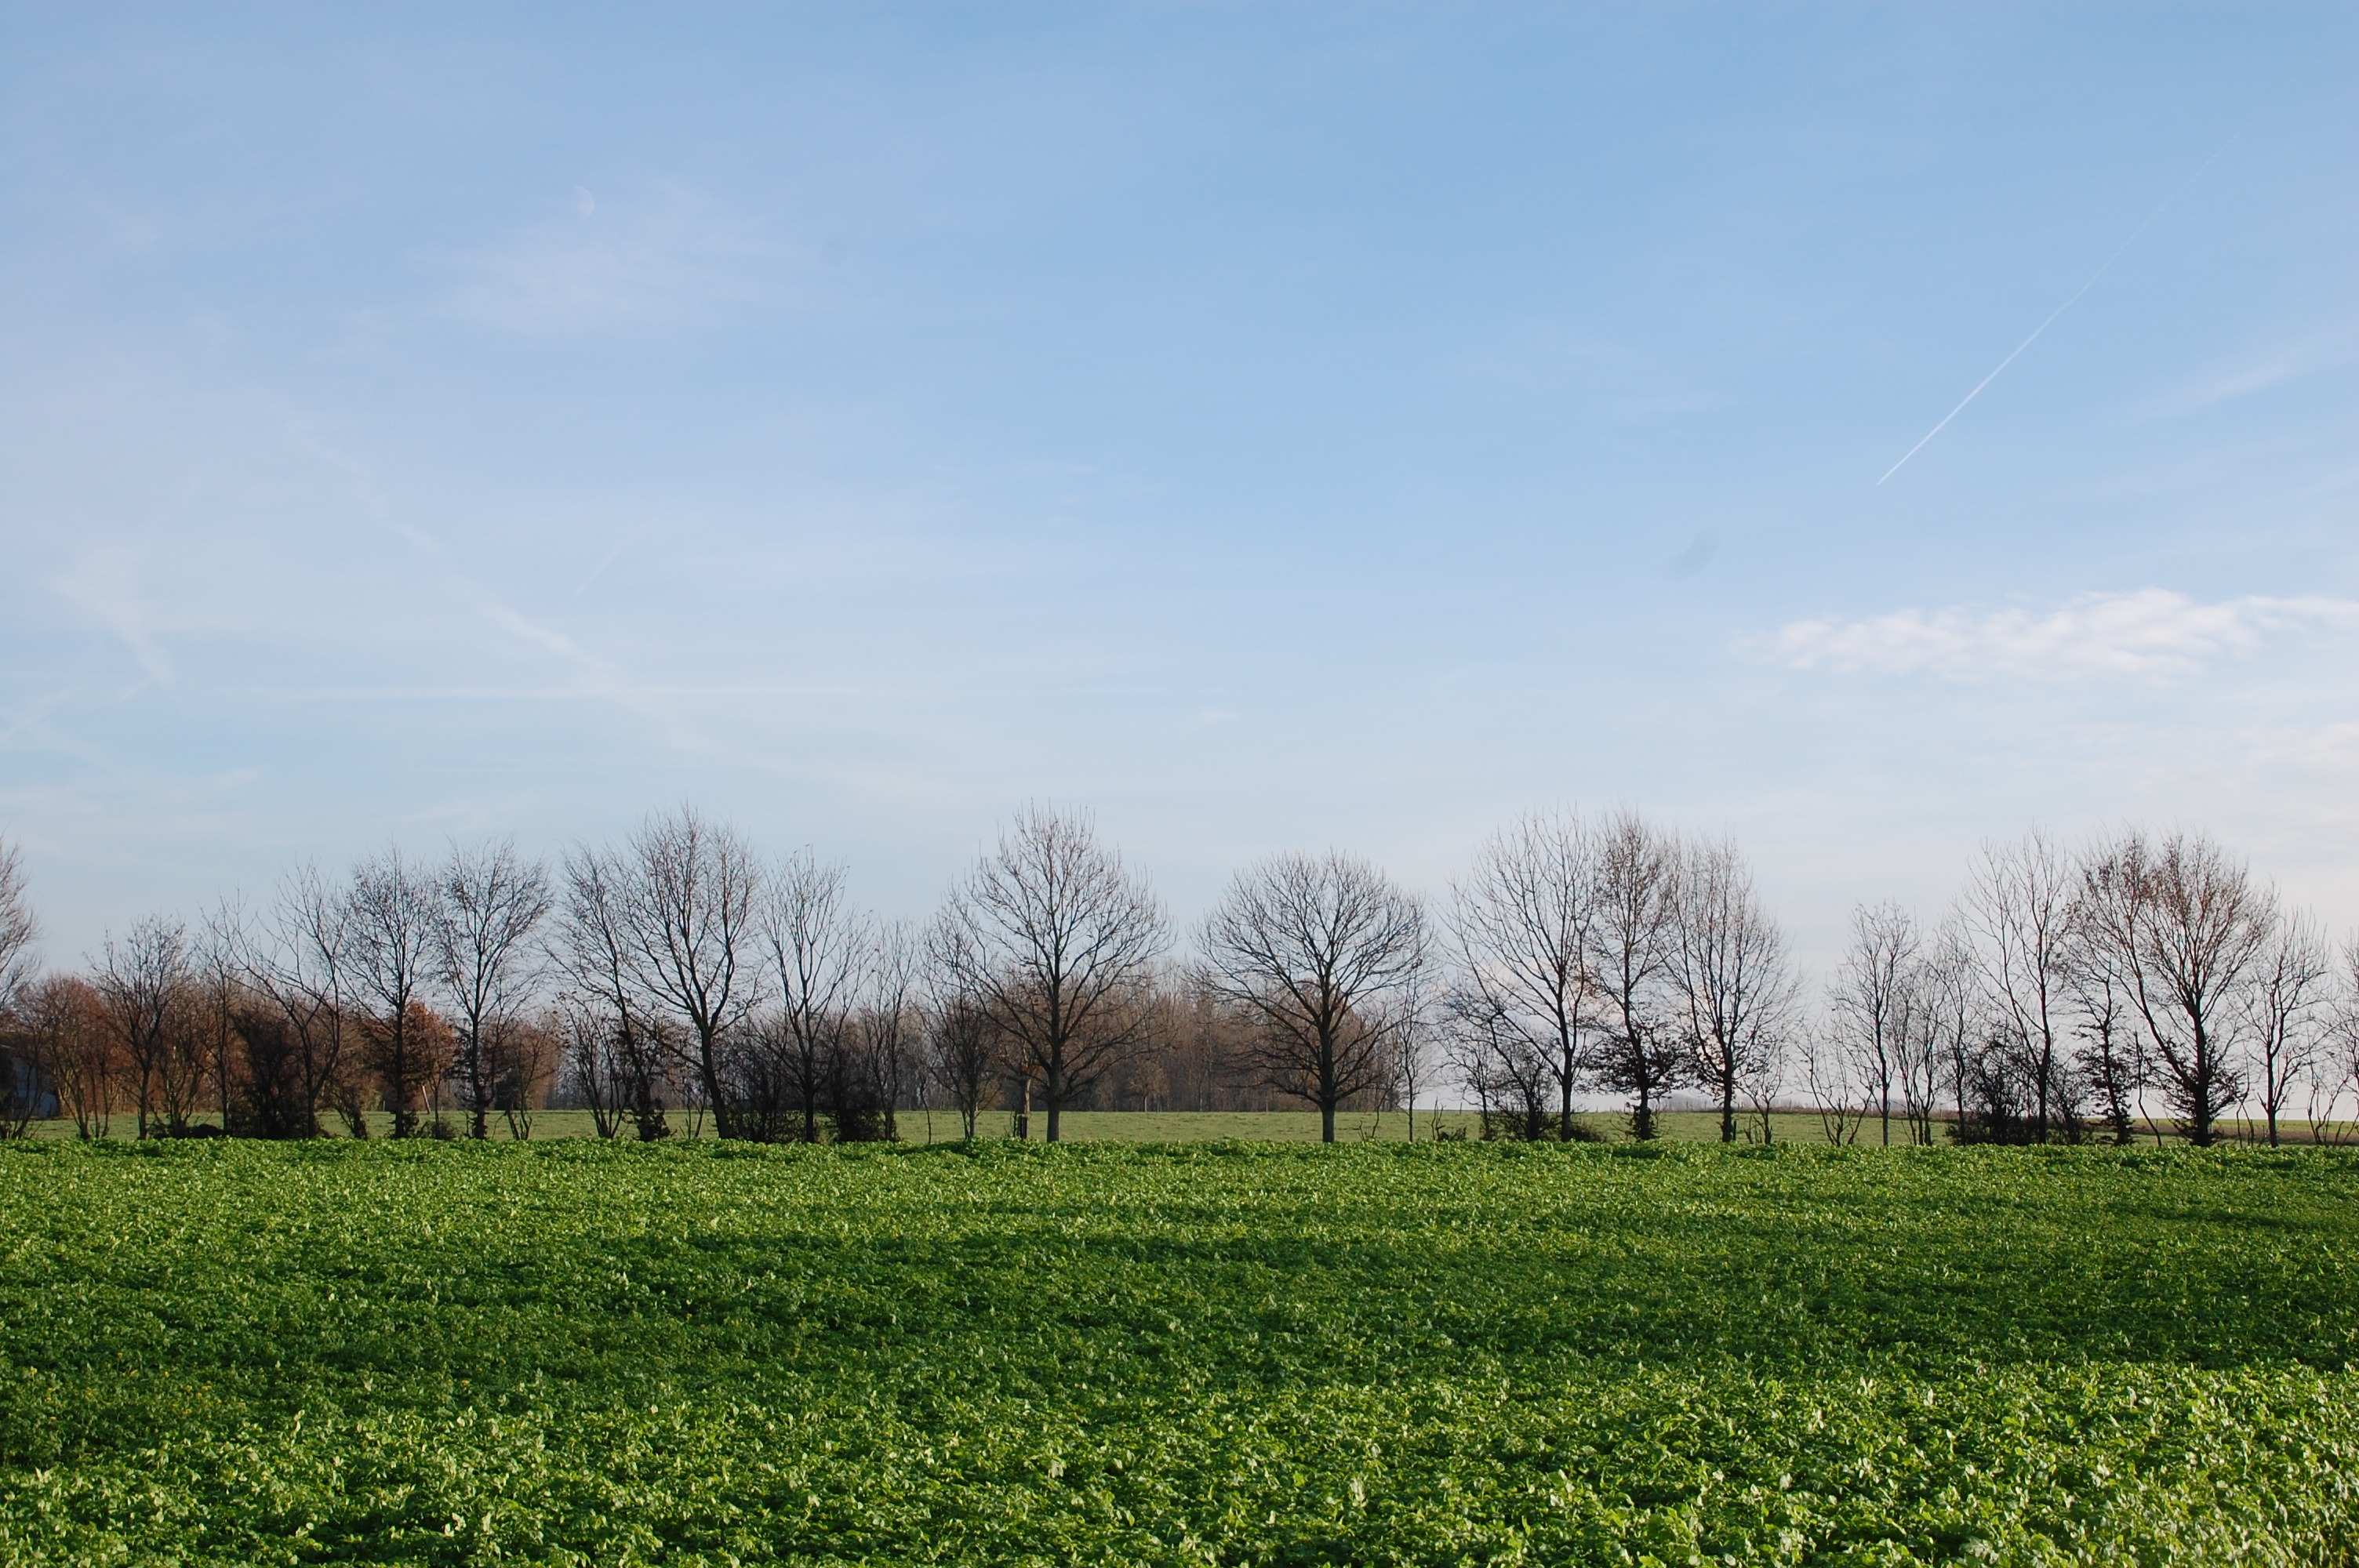
landscape, tree, nature, grass, horizon, plant, sky, field, farm, meadow, prairie, hill, pasture, agriculture, plain, grassland, wetland, plantation, habitat, ecosystem, rural area, natural environment, grass family, land lot